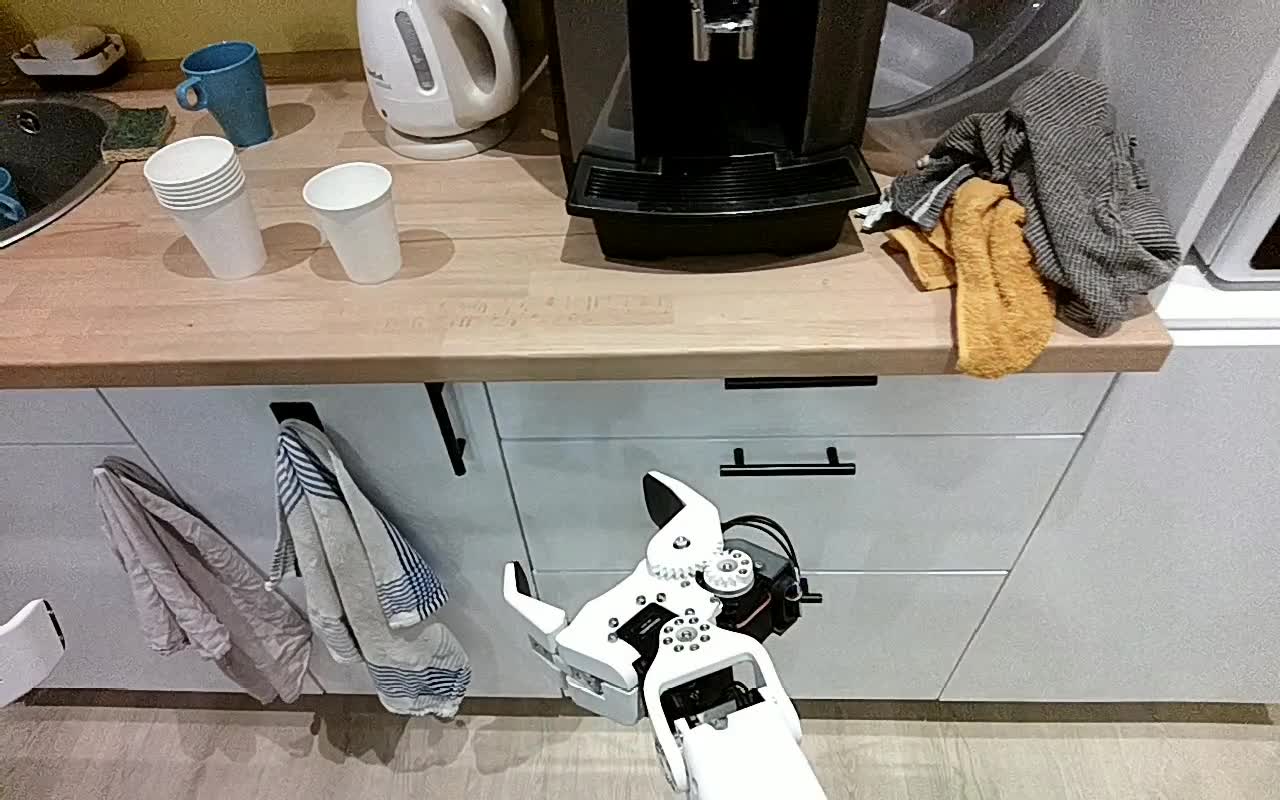
Label: serving-cup